List of ambassadors of the United Kingdom to Poland

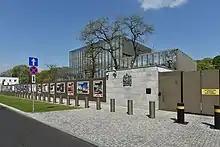
The British Embassy in Warsaw

The ambassador of the United Kingdom to Poland is the United Kingdom's foremost diplomatic representative in Poland, in charge of the UK's diplomatic mission. The official title is His Britannic Majesty's Ambassador to the Republic of Poland.